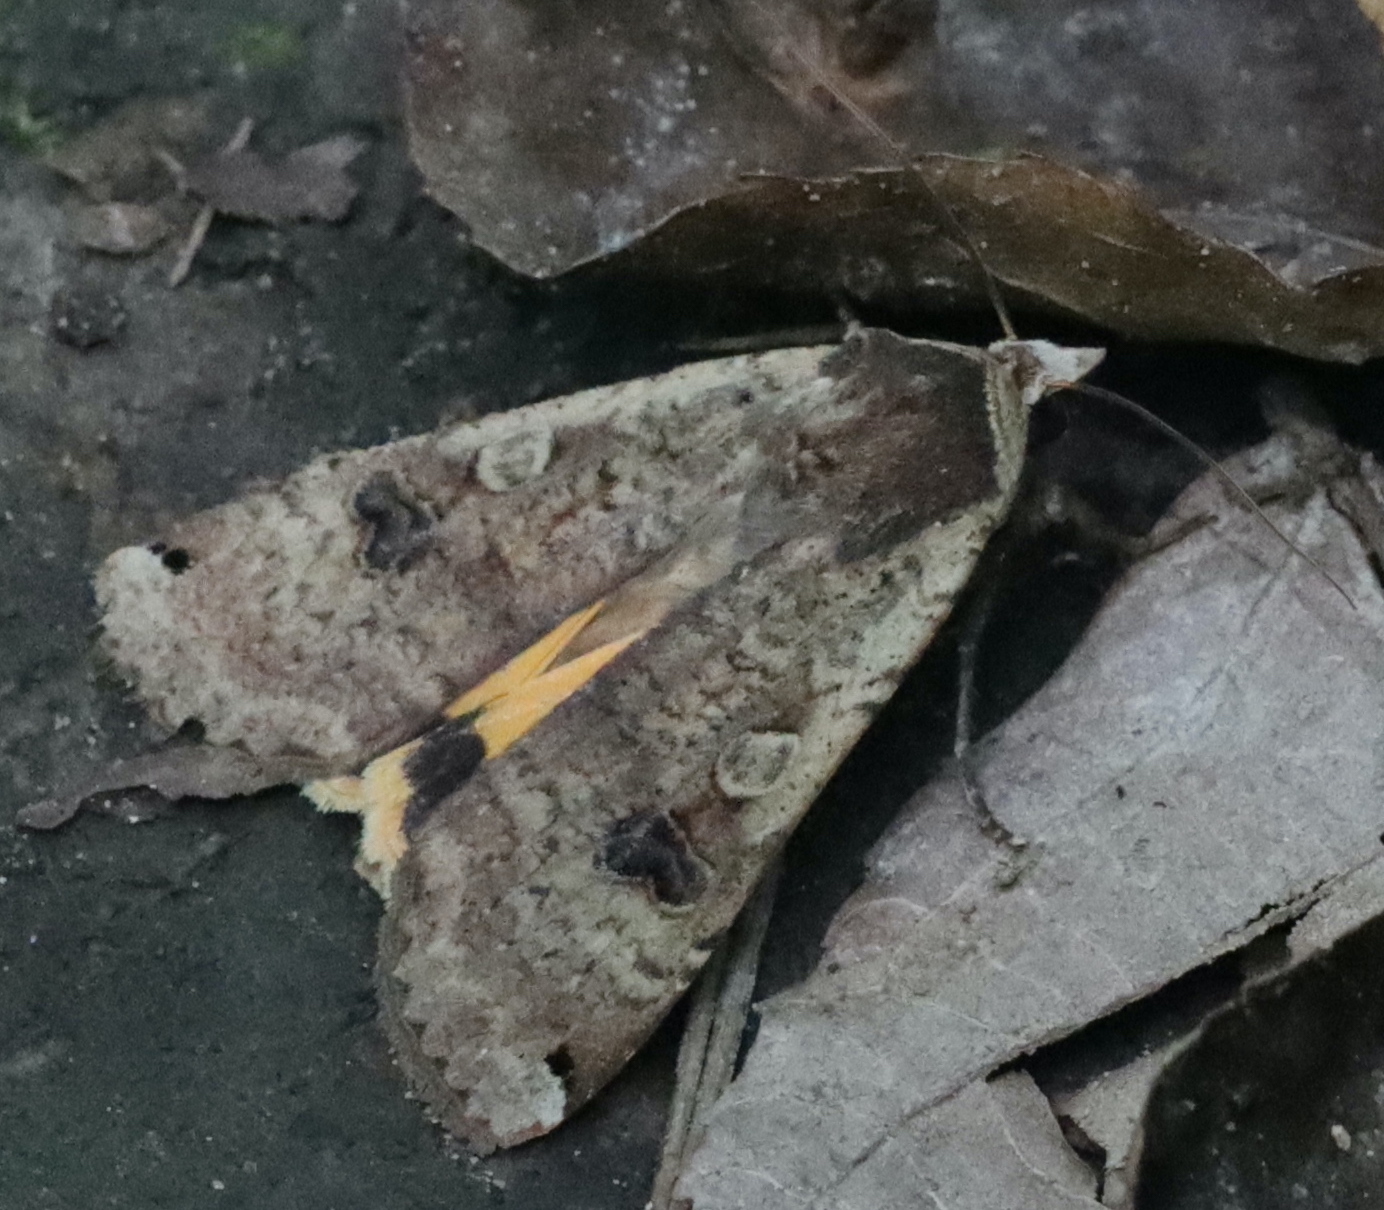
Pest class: cutworms